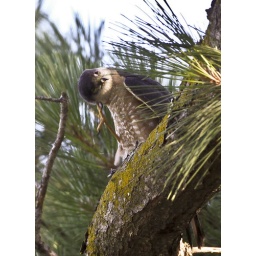
Cooper's Hawk with kill in pine tree in back yard.